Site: brandenburg
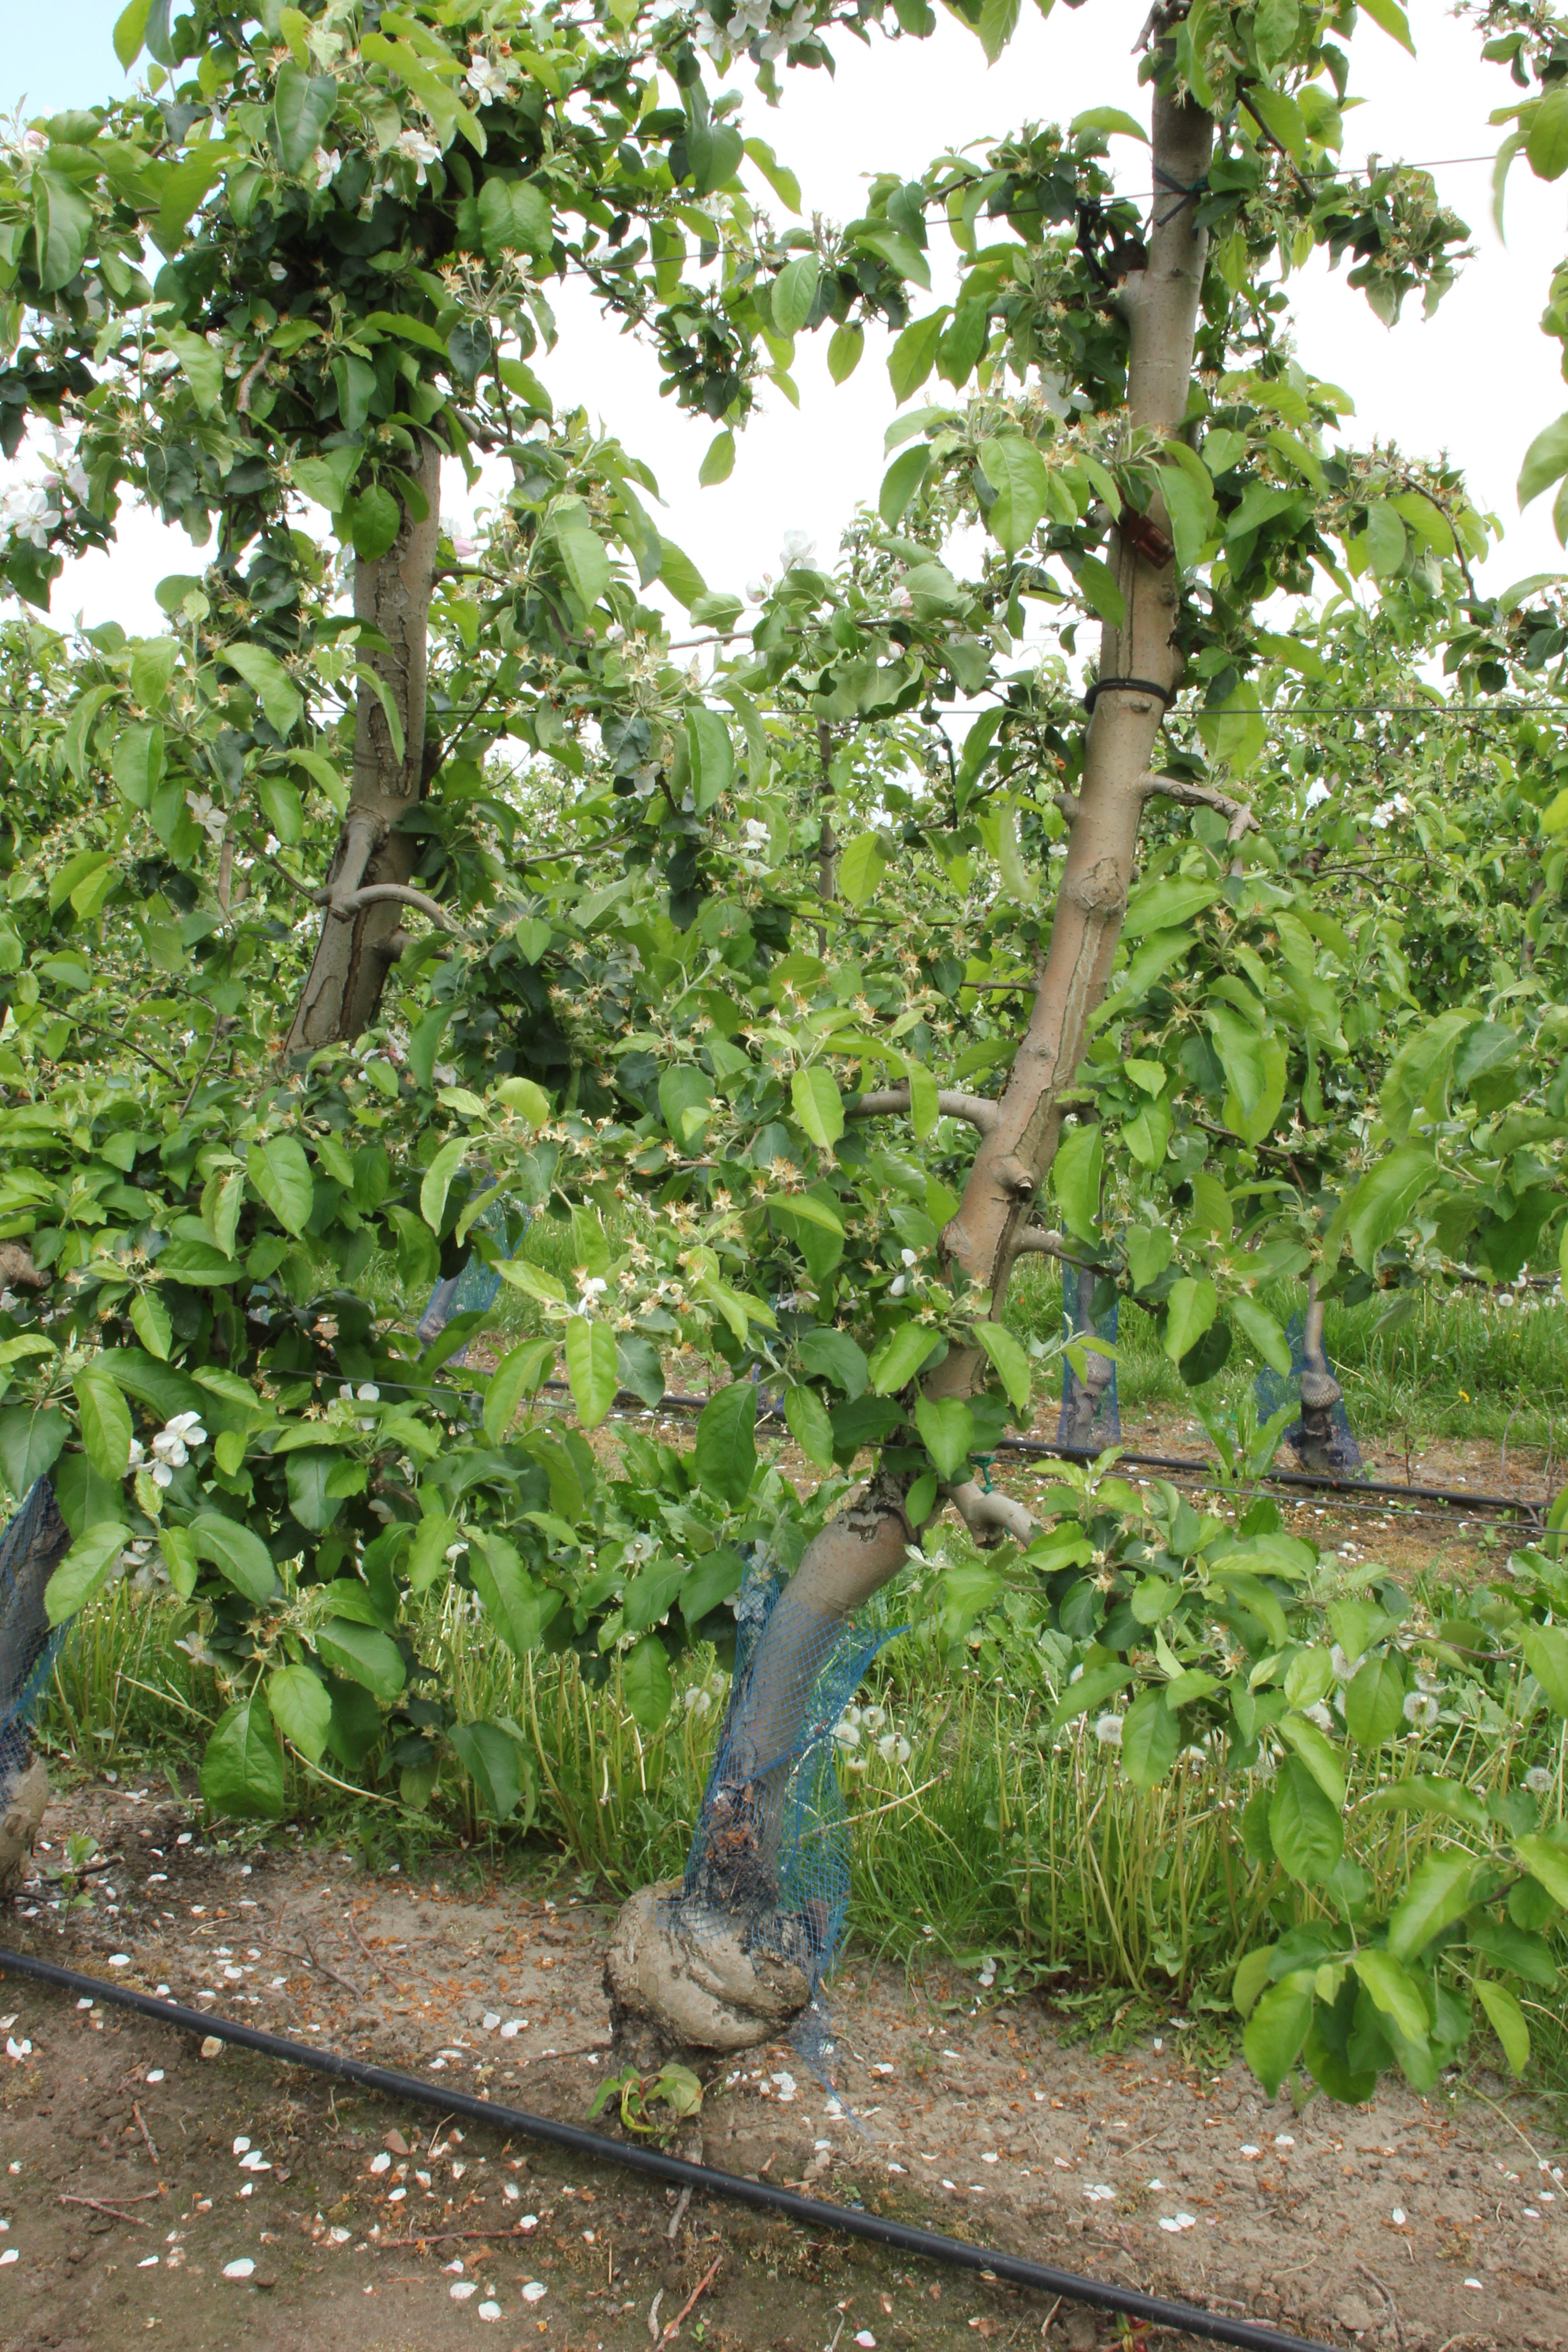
Growth stage (BBCH 67): Flowering